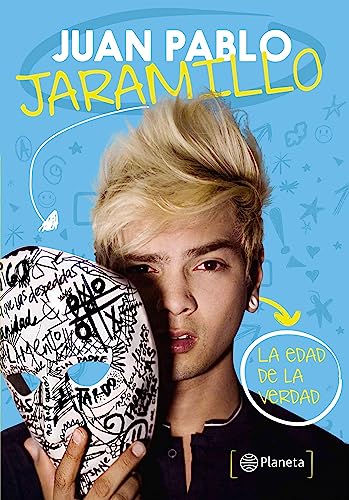
La edad de la verdad (Spanish Edition)
Category: Buy a Kindle
Book Description Amor, relaciones, redes sociales, consejos, fiestas y mucho más About the Author Juan Pablo Jaramillo (Cali, Colombia, 1993) Soy impaciente y perfeccionista. Me encanta la compañía de mi hermana Carolina. Adoro hablar con Juana, mi mejor amiga. Soy feliz al leer los mensajes que me escriben desde todas las latitudes del planeta. Adoro revisar tuits, fotos, videos,estados y usuarios. Amo dormir, ser uno con la noche, grabar videos en la madrugada, levantarme tarde, que me lleven el desayuno a la cama, reírme de mí mismo, hacer reír a los demás, ser solidario, apoyar las causas nobles, ayudar a mi familia, valorar los contratiempos y las casualidades, aprender de los errores, celebrar la vida: las bienvenidas y las despedidas, experimentar algo nuevo cada día, vivir siéndome fiel a mí mismo. Pero lo que más me gusta es tener la capacidad de amar.
Features: Hace varios años, la Internet fue testigo de la aparición de un joven colombiano que usó su carisma y su autenticidad para conquistar el mundo. Actualmente, con más de un millón y medio de suscriptores en su canal, se ha convertido en uno de los youtubers más influyentes de la región. | Los contenidos que publica en sus videos son sin duda un fenómeno que atrapa a mujeres y hombres por su estilo fresco, humor y creatividad. Ahora Juan Pablo buscará cautivar a su público a través del papel, donde hablará de diversos temas que su público le pide a diario. Allí los lectores encontrarán consejos sobre cómo hacer una buena fiesta o cómo no caer en la peligrosa zona del amigo o friendzone. Amor, relaciones, redes sociales y su vida personal son algunos de los temas que aborda en el libro y que con seguridad mostrarán la particular forma de Juan Pablo de ver el mundo. | La lectura de este libro no solo divertirá al lector sino que también le mostrará valiosos consejos para sobrevivir a la vida en los tiempos del Internet y mostrarle que la autenticidad lo puede llevar muy lejos.